Walbeck, Börde

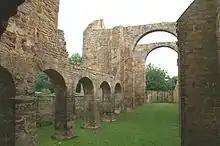
Church nave

Walbeck was first mentioned in 929, when the local Saxon count Lothair I was killed in a battle against the Polabian Slavs near Lenzen. In 942 his son Count Lothair II of Walbeck dedicated a house monastery at his residence, part of a reparation after he had been involved in a failed assassination attempt instigated by the Ottonian duke Henry I of Bavaria against his brother King Otto I. Lothair reached his pardon; his son Count Lothair III of Walbeck and his descendants served as margrave of the Northern March from about 983.